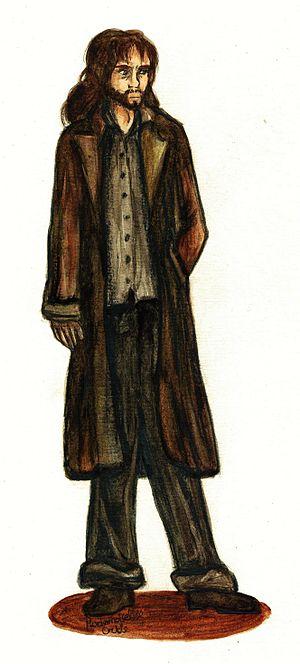
Fan art représentant Sirius Black, personnage issu de la saga Harry Potter, réalisé au fusain et aquarelles par Mademoiselle Ortie aka E. Tihange, http://mademoiselleortie.deviantart.com
Sirius Black, surnommé Patmol ou encore Sniffle, est un personnage de la saga Harry Potter, écrite par J. K. Rowling.